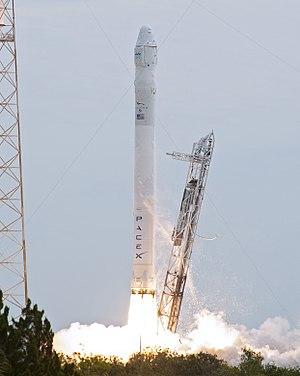
Le triéthylaluminium, ou TEA, est un composé chimique de formule Al₂(C₂H₅)₆, souvent écrite Al₂Et₆, où Et représente un groupe éthyle. Il s'agit d'un composé organométallique liquide, incolore, volatil, corrosif et très pyrophorique, qui s'enflamme immédiatement au contact de l'air. Il est généralement distribué dans des conteneurs en acier inoxydable sous forme pure ou en solution dans des hydrocarbures tels que l'hexane, l'heptane ou le toluène. Il est utilisé essentiellement comme co-catalyseur dans la production industrielle de polyéthylène, polypropylène et pour la production d'alcools gras à chaîne moyenne.